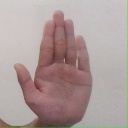
अक्षर: ध